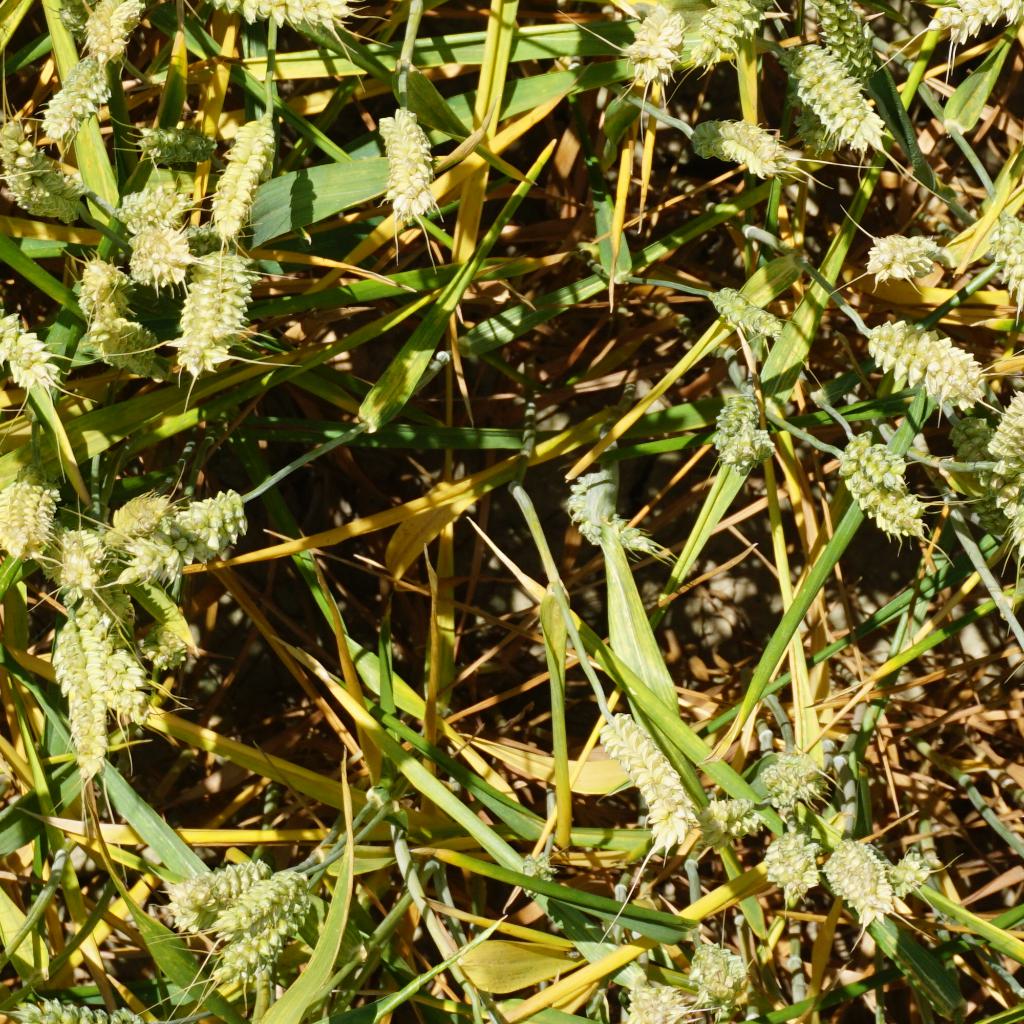
Country: France
Location: Gréoux
Wheat development stage: Filling - Ripening